Teesside

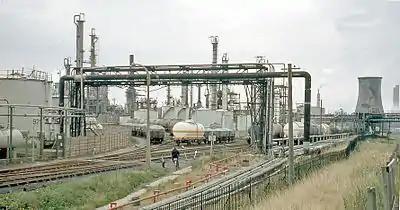
Billingham ICI Chemical-plant

The chemical industry was established at Billingham in 1918 by the Government for the production of synthetic ammonia, with its intended use being the manufacture of munitions during the Great War. The 700 acre Grange Farm at Billingham was chosen for the site. However, by the time the plant opened the war was over and its manufacturing techniques outdated. It was taken over by Brunner Mond in 1920 and manufactured synthetic ammonia and fertilisers. Brunner Mond merged with other large scale chemical manufacturers in 1926 to form Imperial Chemical Industries (ICI).